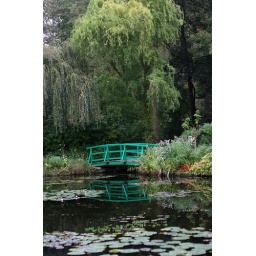
Lily pond and Japanese bridge near Monet's house at Giverny